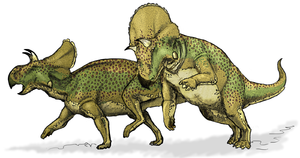
Les Ceratopsidae forment une famille de dinosaures marginocéphaliens comprenant par exemple les célèbres genres Triceratops et Styracosaurus.
Avaceratops est un petit dinosaure herbivore cératopsien du Crétacé supérieur. Il est représenté par l'espèce Avaceratops lammersi.